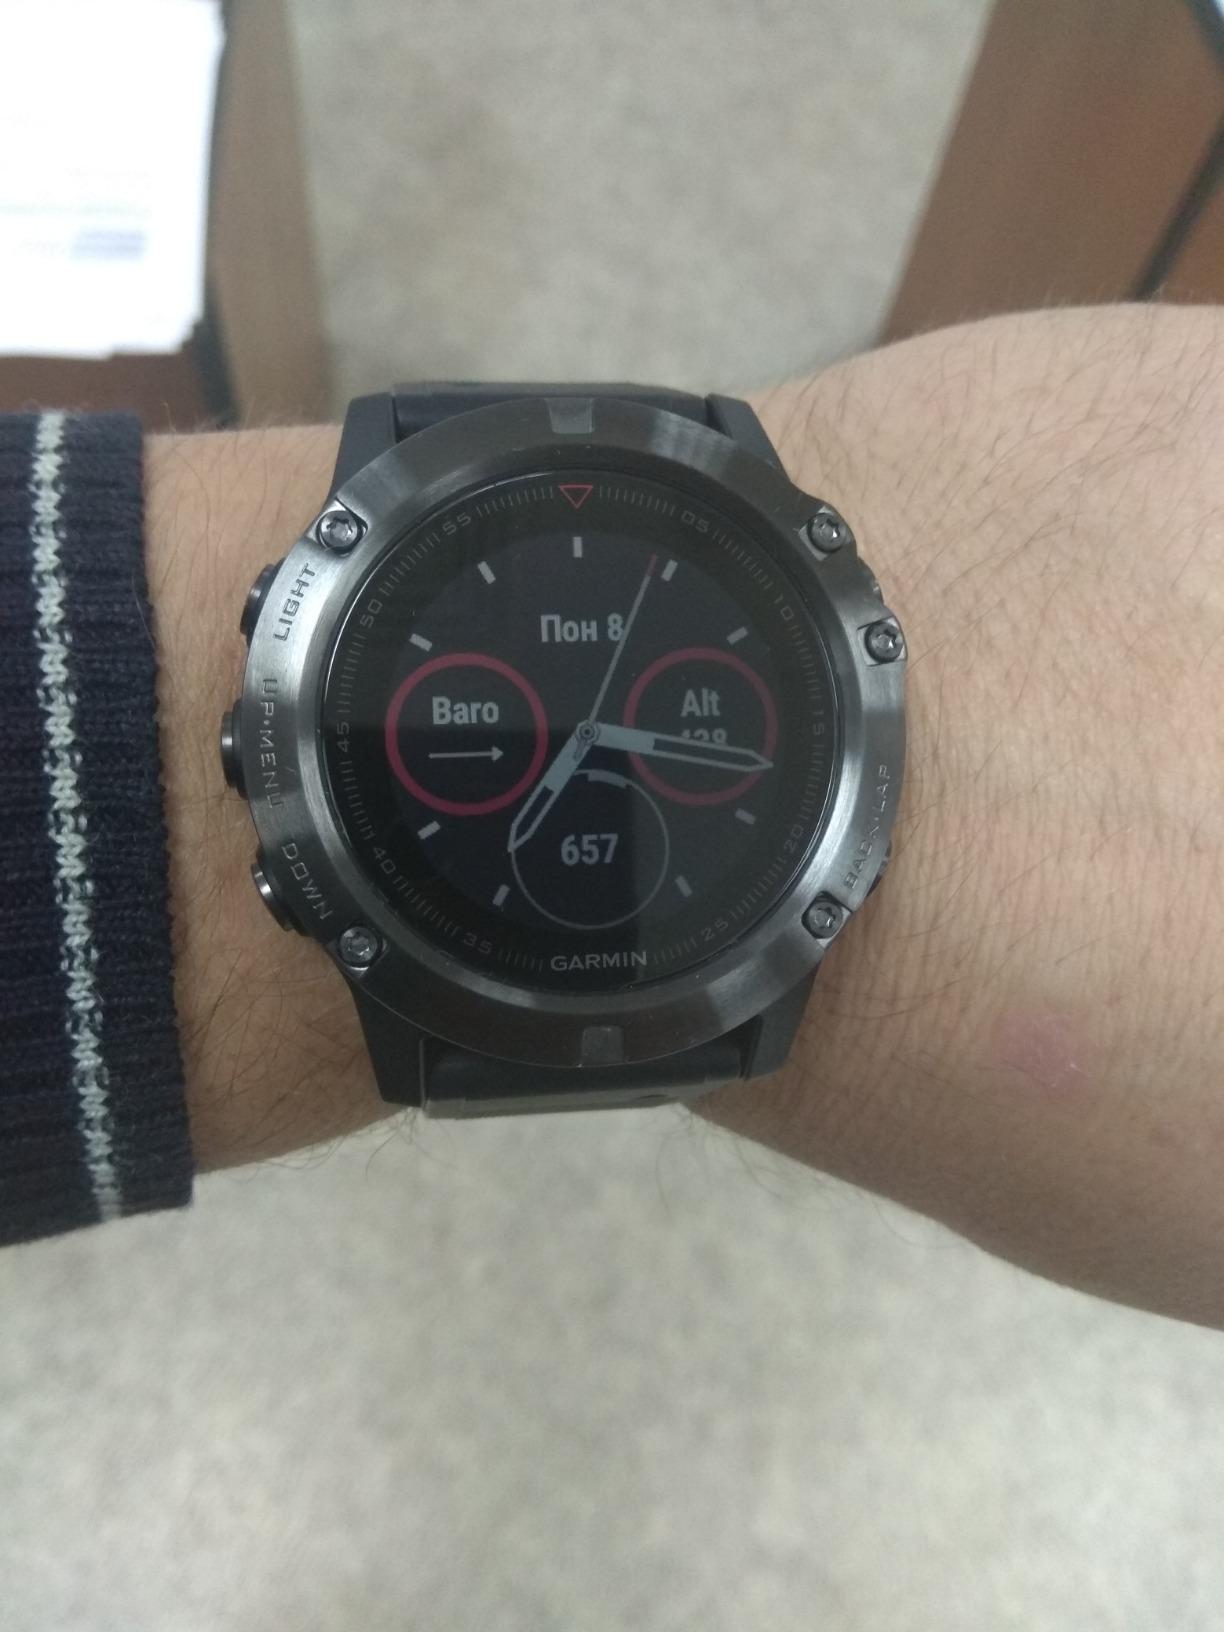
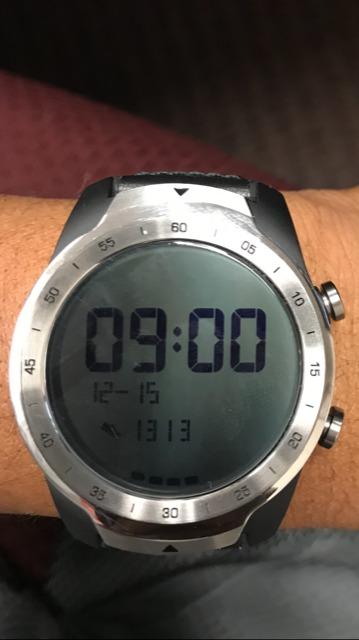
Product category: smartwatch
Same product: no